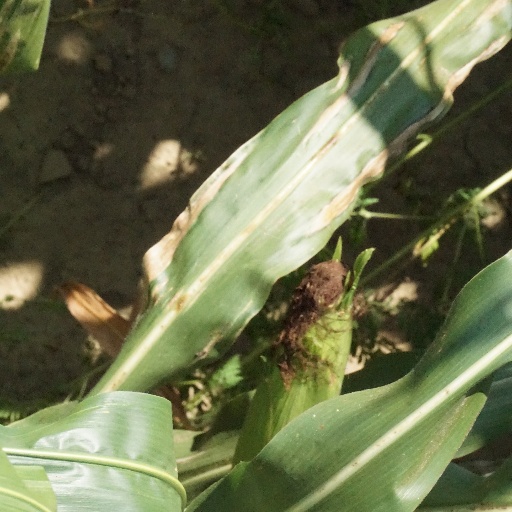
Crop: maize; corn